Demographics of Generation Alpha

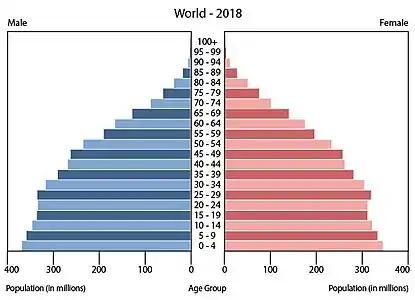
Population pyramid of the world in 2018

2018 was the first time when the number of people above 65 years of age (705 million) exceeded those between the ages of zero and four (680 million). If current trends continue, the ratio between these two age groups will top two by 2050. In fact, about half of all countries had sub-replacement fertility in the mid-2010s. The global average fertility rate in 1950 was 4.7 but dropped to 2.4 in 2017. However, this average masks the huge variation between countries. Niger has the world's highest fertility rate at 7.1 while Cyprus has one of the lowest at 1.0. In general, the more developed countries, including much of Europe, the United States, South Korea, and Australia, tend to have lower fertility rates. People in such places tend to have children later and fewer of them. However, surveys conducted in developed economies suggest that women's desired family sizes tend to be higher than their completed fertility. Stagnant wages and eroding welfare programs are the contributing factors. While some countries, such as Sweden and Singapore, have tried various incentives to raise their fertility rates, such policies have not been particularly successful. Moreover, birth rates following the COVID-19 global pandemic might drop significantly due to economic recession. As a matter of fact, data from late 2020 and early 2021 suggests that despite hopes of a baby boom due to the lockdowns, precisely the opposite happened, at least in developed nations like France or the United States, but not necessarily developing ones, such as Brazil or Uganda.